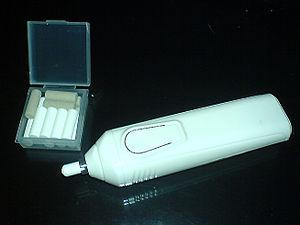
Une gomme électrique est un stylo-gomme, dans lequel la gomme à effacer imprime des petits mouvements de rotation sous l'action d'un moteur, ce qui permet d'effacer rapidement et de façon très précise un détail.